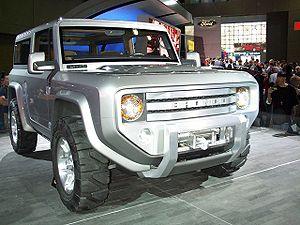
Le Bronco est un véhicule tout-terrain commercialisé par le constructeur automobile américain Ford à partir de 2021. Il est la sixième génération de Bronco produit par Ford depuis 1966.